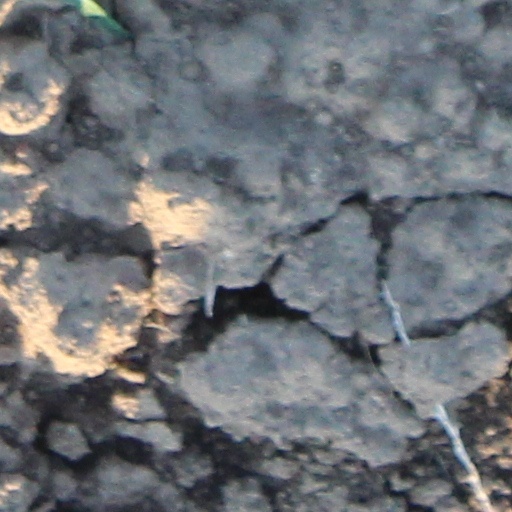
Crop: wheat